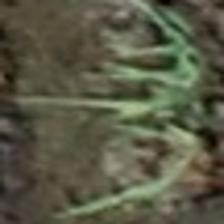
Label: clustered